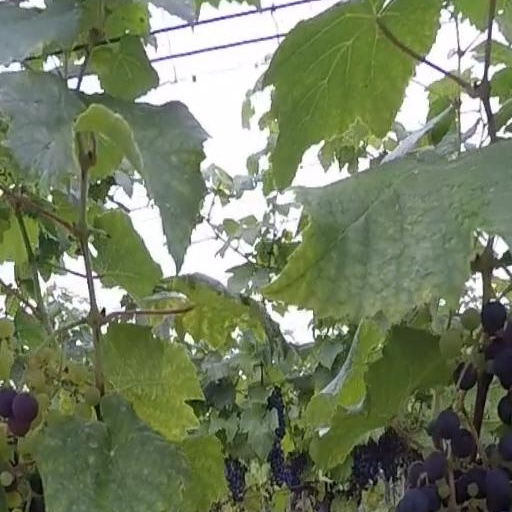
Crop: grape